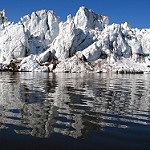
Label: glacier